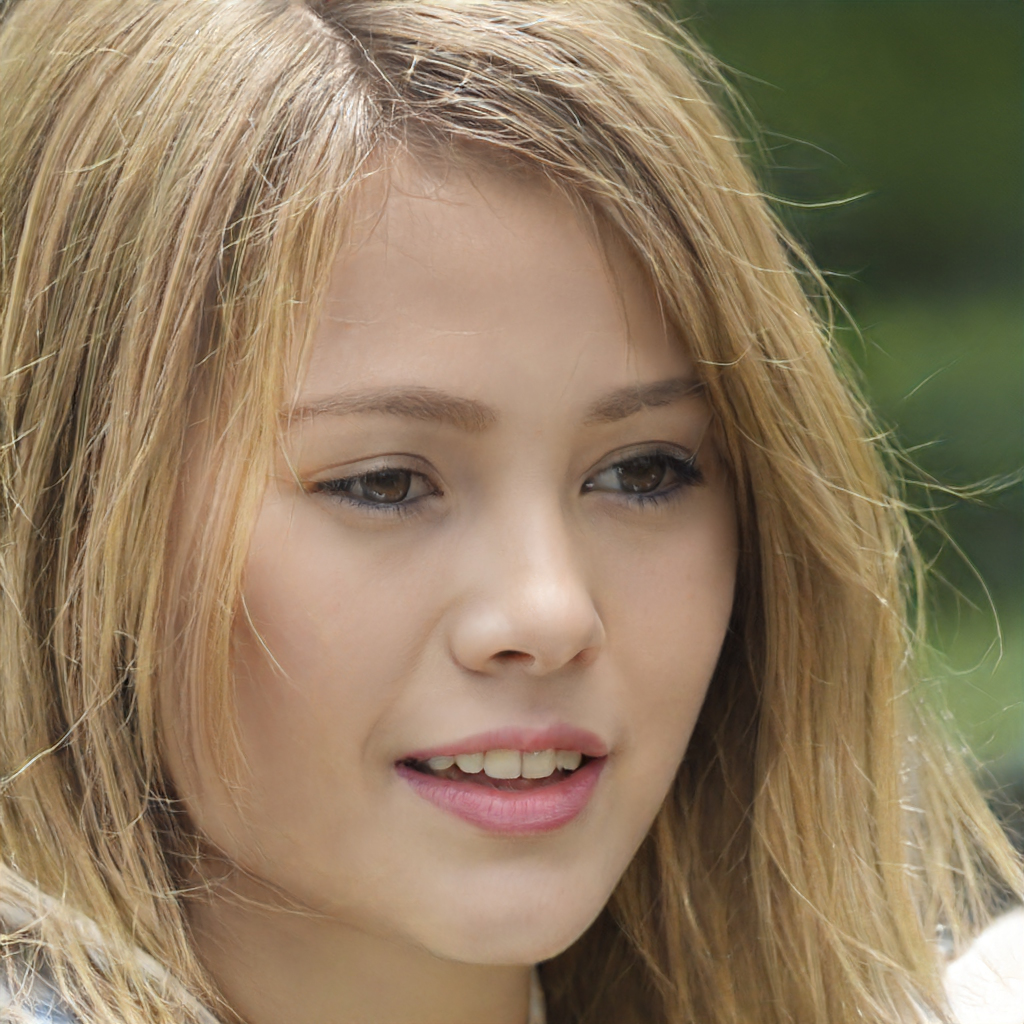
Label: No Watermark